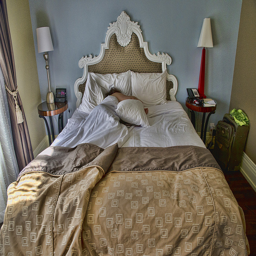
Someone asleep in a hotel bed during the day
A bedroom area with a bed, two nightstands and lamps.
A messy bed with a fancy head board between two lamps.
a person sleeping in a well-decorated bed with an intricate head board
An adult sleeps alone in a small room with a large bed.